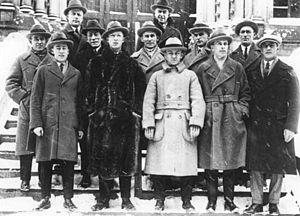
Norman Alexander Dutton dit Mervyn « Red » Dutton, CM, est un joueur professionnel, un entraîneur et un dirigeant canadien de hockey sur glace.
Norman Alexander Dutton dit Mervyn « Red » Dutton, CM, est un joueur professionnel, un entraîneur et un dirigeant canadien de hockey sur glace.